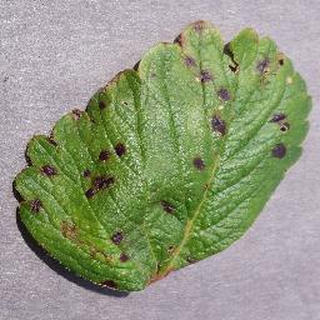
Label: strawberry_leaf_scorch